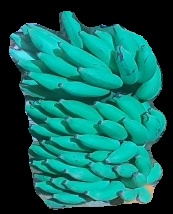
Variety: elakki-bale
Grade: grade2